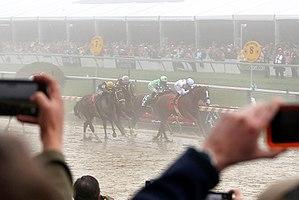
Justify, né en 2015, est un cheval de course pur-sang anglais américain. En juin 2018, il devient le treizième détenteur de la Triple Couronne des courses américaines, et le deuxième à réaliser cette passe de trois en étant invaincu après Seattle Slew en 1977.